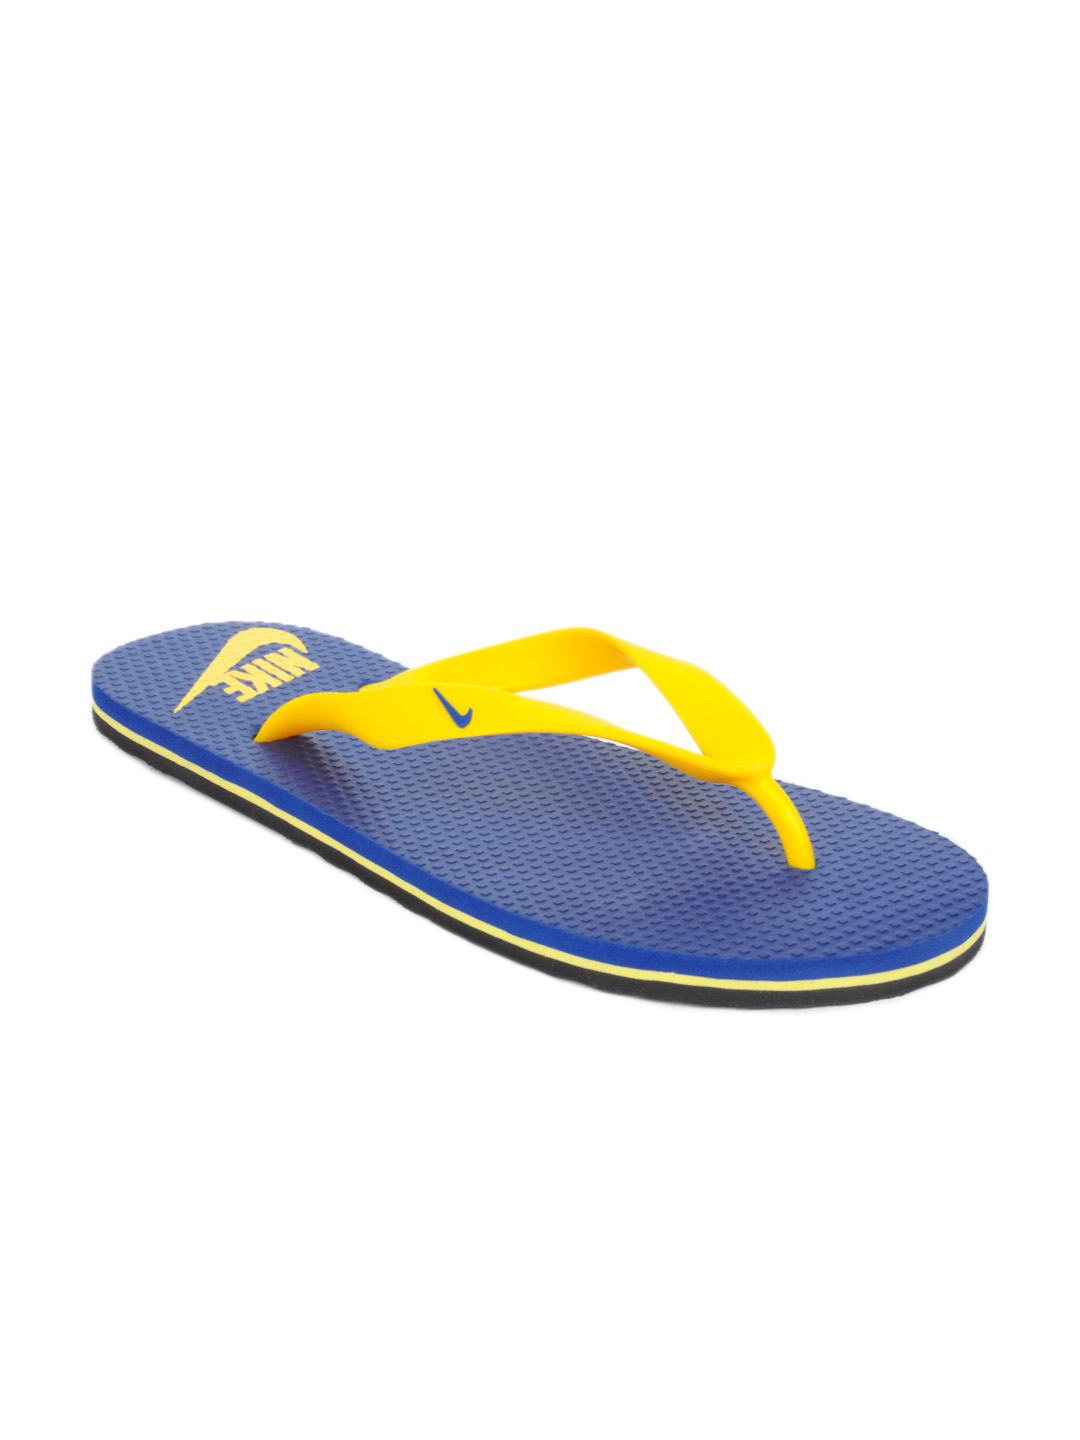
Nike Men Blue Aquahype Flip Flops
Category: Footwear / Flip Flops / Flip Flops
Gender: Men
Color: Blue
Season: Summer 2012
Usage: Casual